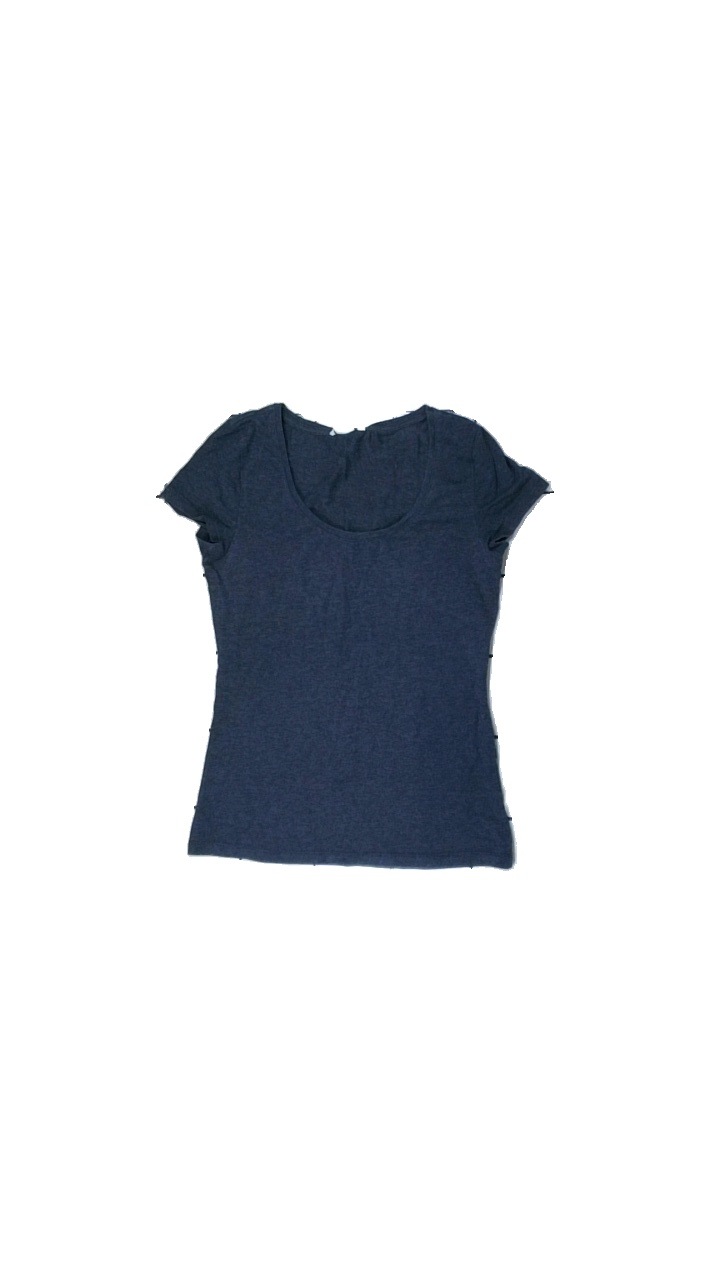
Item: T-shirt (Ladies)
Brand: H&m
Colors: Blue
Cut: C-collar, Tight
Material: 57% polyester, 43% cotton
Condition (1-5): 3
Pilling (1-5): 3
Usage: Export
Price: <50